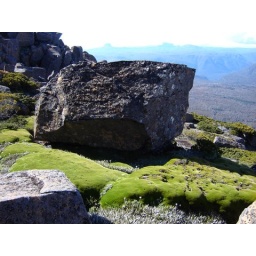
Mt Ossa - the highest mountain in Tasmania. 1617m. Beaut green moss like bowling green close to very top!